Why So Lonely

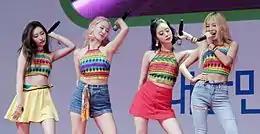
Wonder Girls performing at the launch ceremony for the South Korean Olympic team on July 19, 2016

The single was promoted with a series of televised live performances on South Korean music programs, starting with Mnet's "M! Countdown" on July 7. Before the single's release, KBS had banned "Sweet & Easy" from broadcast because the lyrics mention a brand name, considered "inappropriate for the national telecast". On July 12, Wonder Girls performed the dance version of "Why So Lonely" for the first time on SBS MTV's "The Show", winning the trophy for that week. This was their first win on a music program since the release of "Like This" in 2012. They subsequently won awards on "M! Countdown" and "Inkigayo". The group performed the song at the launch ceremony for the South Korean Olympic team on July 19. On August 5, they won a fourth music show award on "Music Bank", even though they had finished promotions for the song and did not perform.